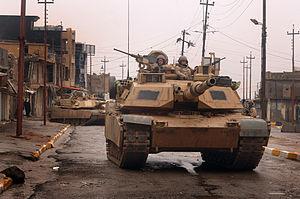
Les attentats du 11 septembre 2001 sont quatre attentats-suicides perpétrés le même jour aux États-Unis et provoquant la mort de 2 977 personnes, dans le centre de Manhattan à New York, à Arlington et à Shanksville, en moins de deux heures, entre 8 h 14 et 10 h 3. Ils sont réalisés par des membres du réseau djihadiste Al-Qaïda et visent des bâtiments symboliques du nord-est du pays, dont le World Trade Center déjà attaqué en 1993. L’opération Bojinka est considérée comme un plan précurseur de ces attentats, commis deux jours après l'attentat-suicide ayant tué le commandant Ahmed Chah Massoud.